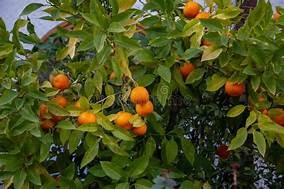
Label: mandarine